Esau

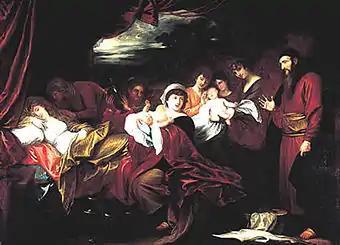
Esau and Jacob Presented to Isaac (painting circa 1779–1801 by Benjamin West)

In Genesis, Esau returned to his twin brother Jacob, famished from the fields. He begs Jacob to give him some "red pottage" (a play on his nickname, "Edom".) This refers to his red hair. Jacob offers Esau a bowl of lentil stew in exchange for Esau's birthright, the right to be recognized as firstborn son with authority over the family, and Esau agrees. Thus Jacob acquires Esau's birthright. This is the origin of the English phrase "to sell one's birthright for a mess of pottage".